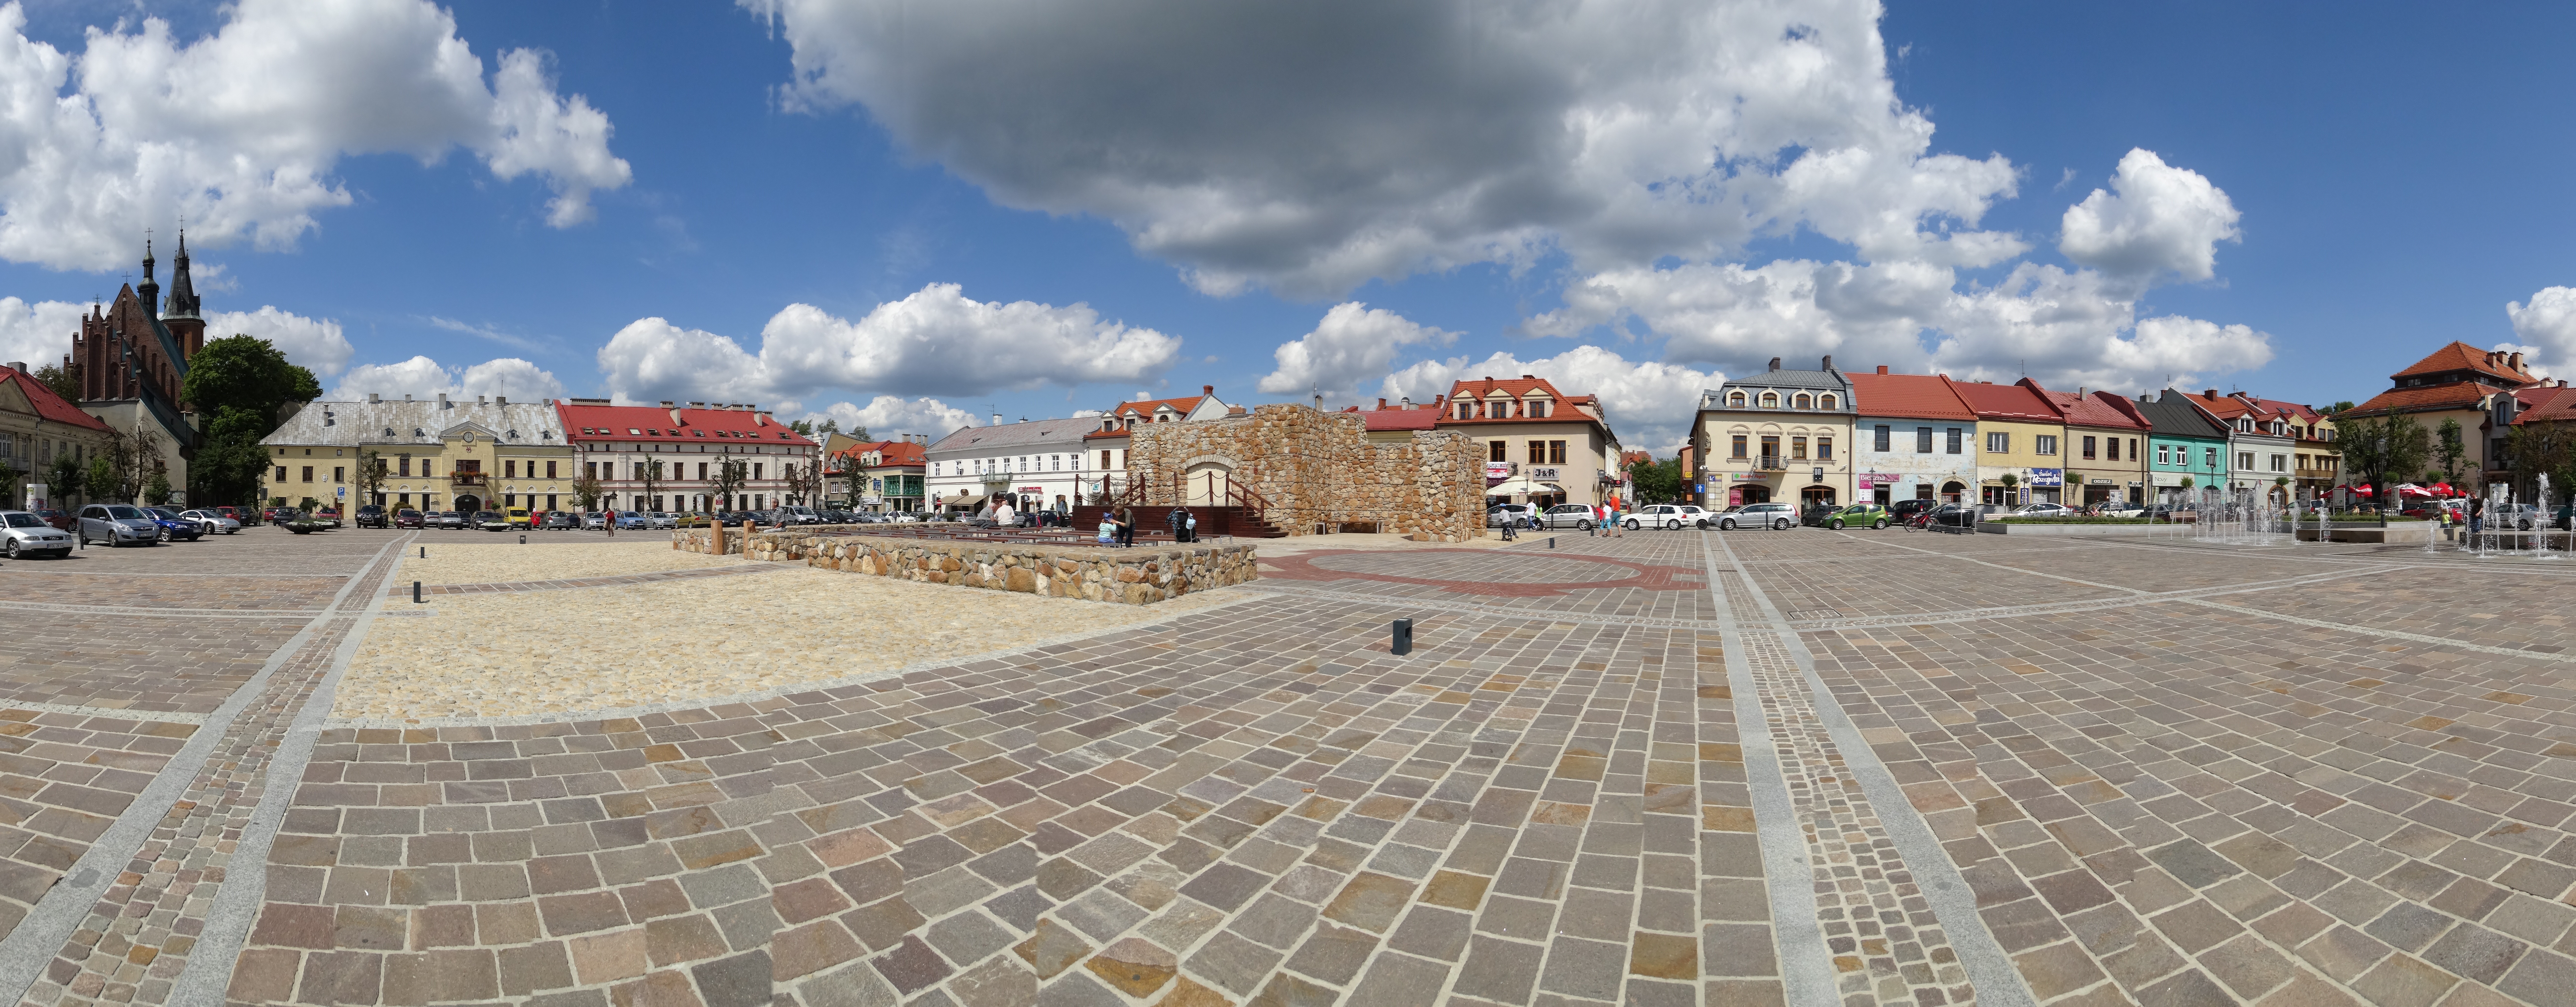
architecture, boardwalk, town, walkway, monument, panorama, plaza, stadium, arena, amphitheatre, tourists, poland, history, town square, monuments, olkusz, the market, the old town, sport venue